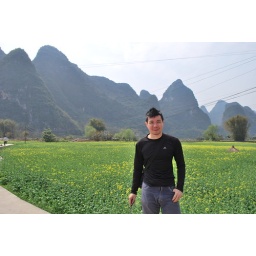
Stan in the field of yellow flowers Yangshuo 2